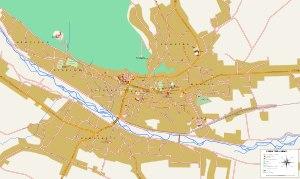
Târgu Neamț est une ville roumaine du Județ de Neamț en Moldavie, dans la région de développement du nord-est.